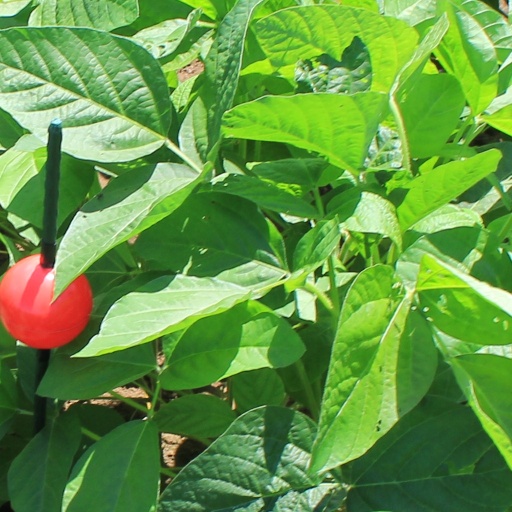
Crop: soybean